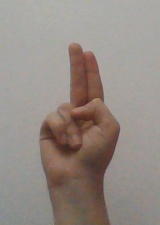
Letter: taa